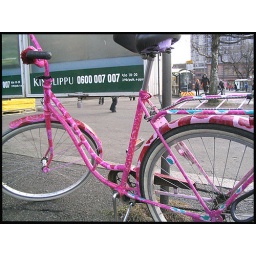
a cute bike in Tampere